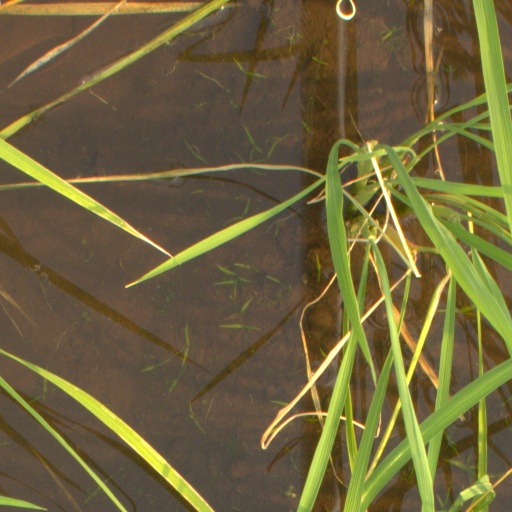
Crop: rice